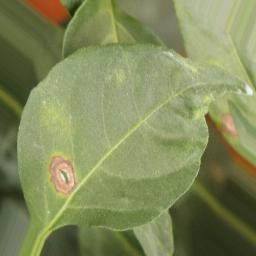
Label: cercospora